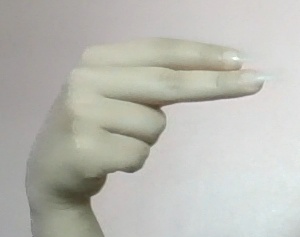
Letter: ain